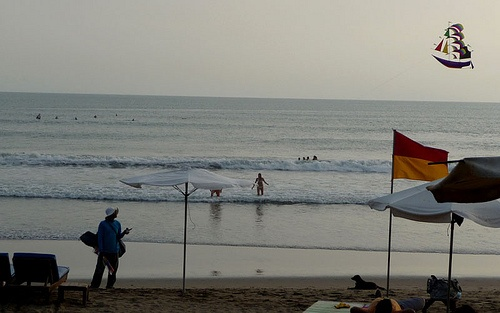
A person standing on the beach next to a dog in the water.
Surfers out to sea and people in the water by the beach with chairs, a flag and umbrella.
THERE ARE PEOPLE ON THE BEACH AND WATER
Several umbrellas and seats are on a beach as a woman stands near a chair some people are out in the surf.
A person stands on the beach flying a kite shaped like a sailboat.